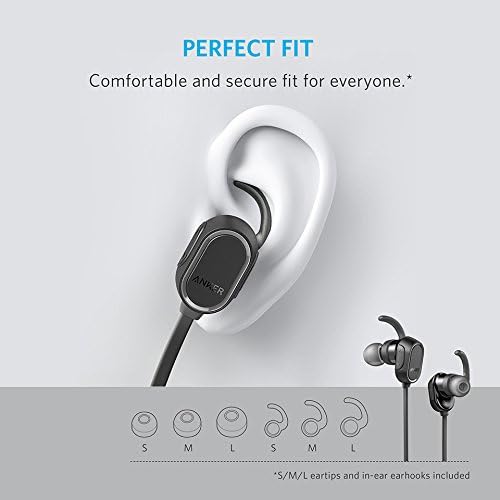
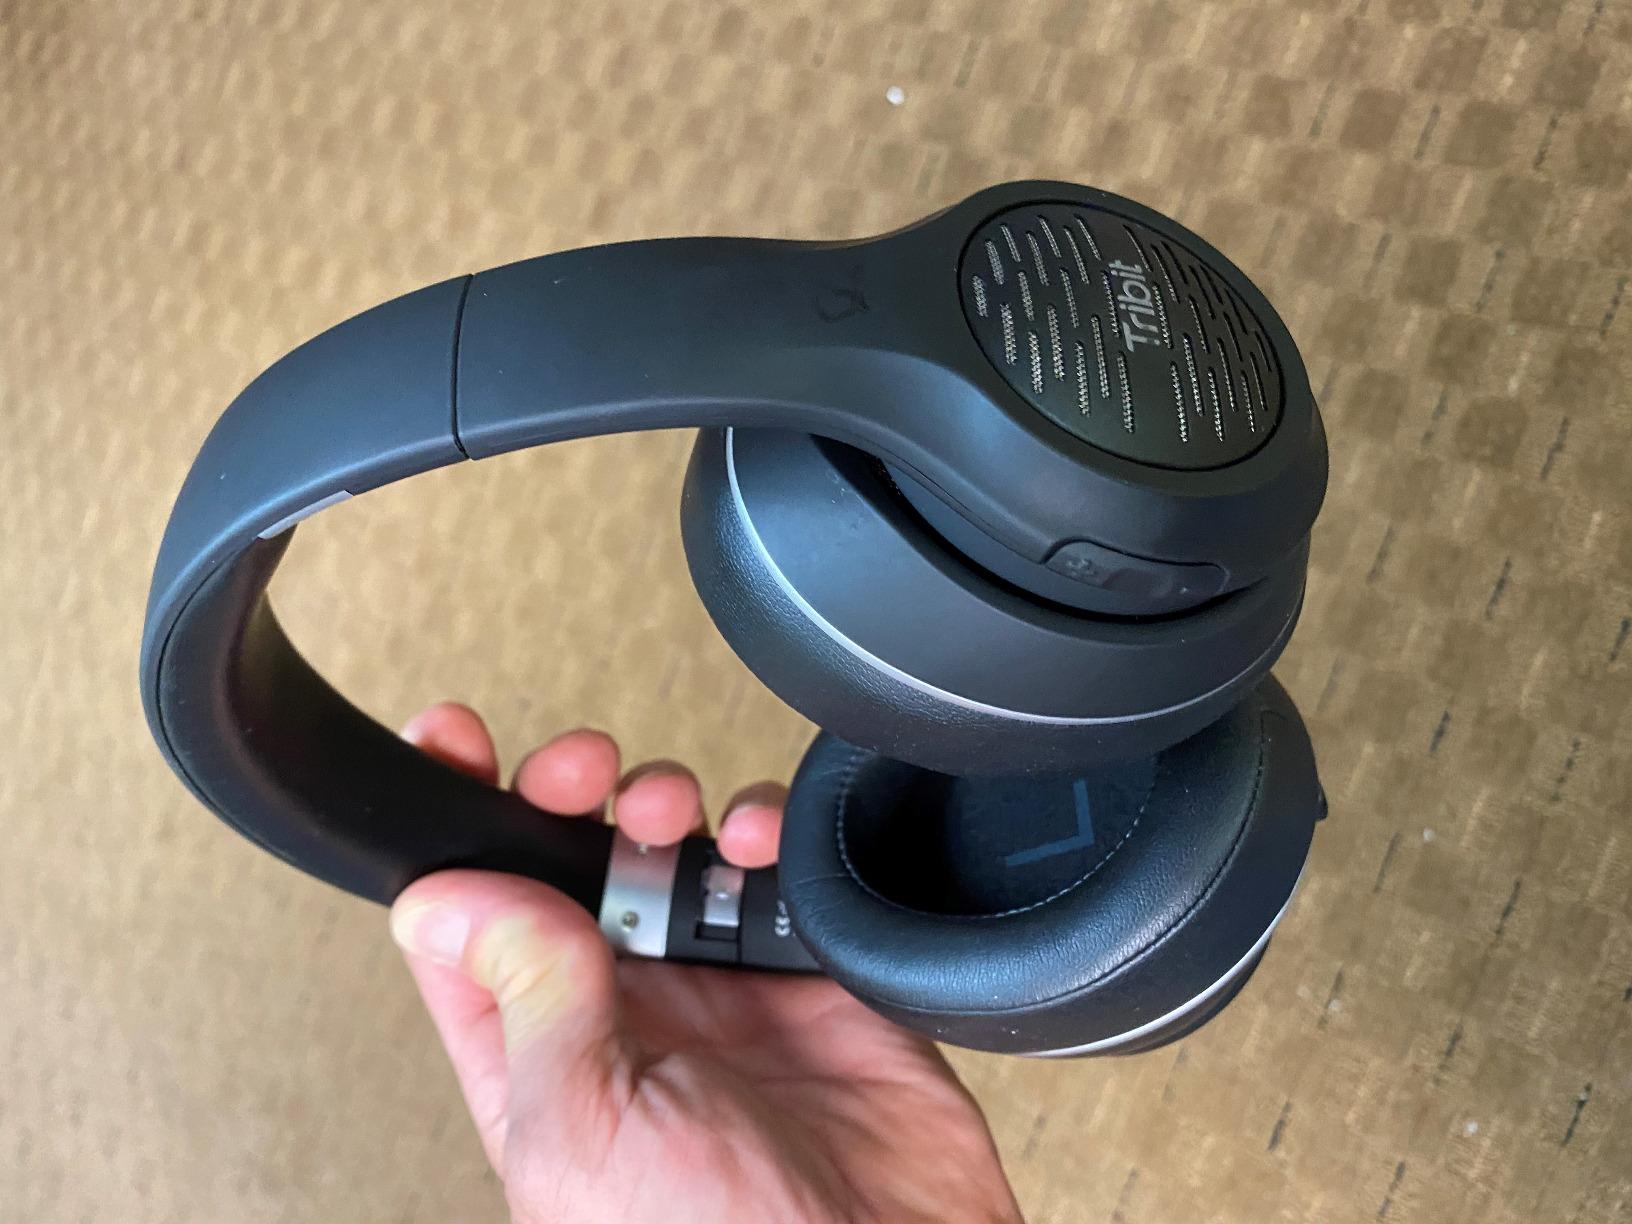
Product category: headphones
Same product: no